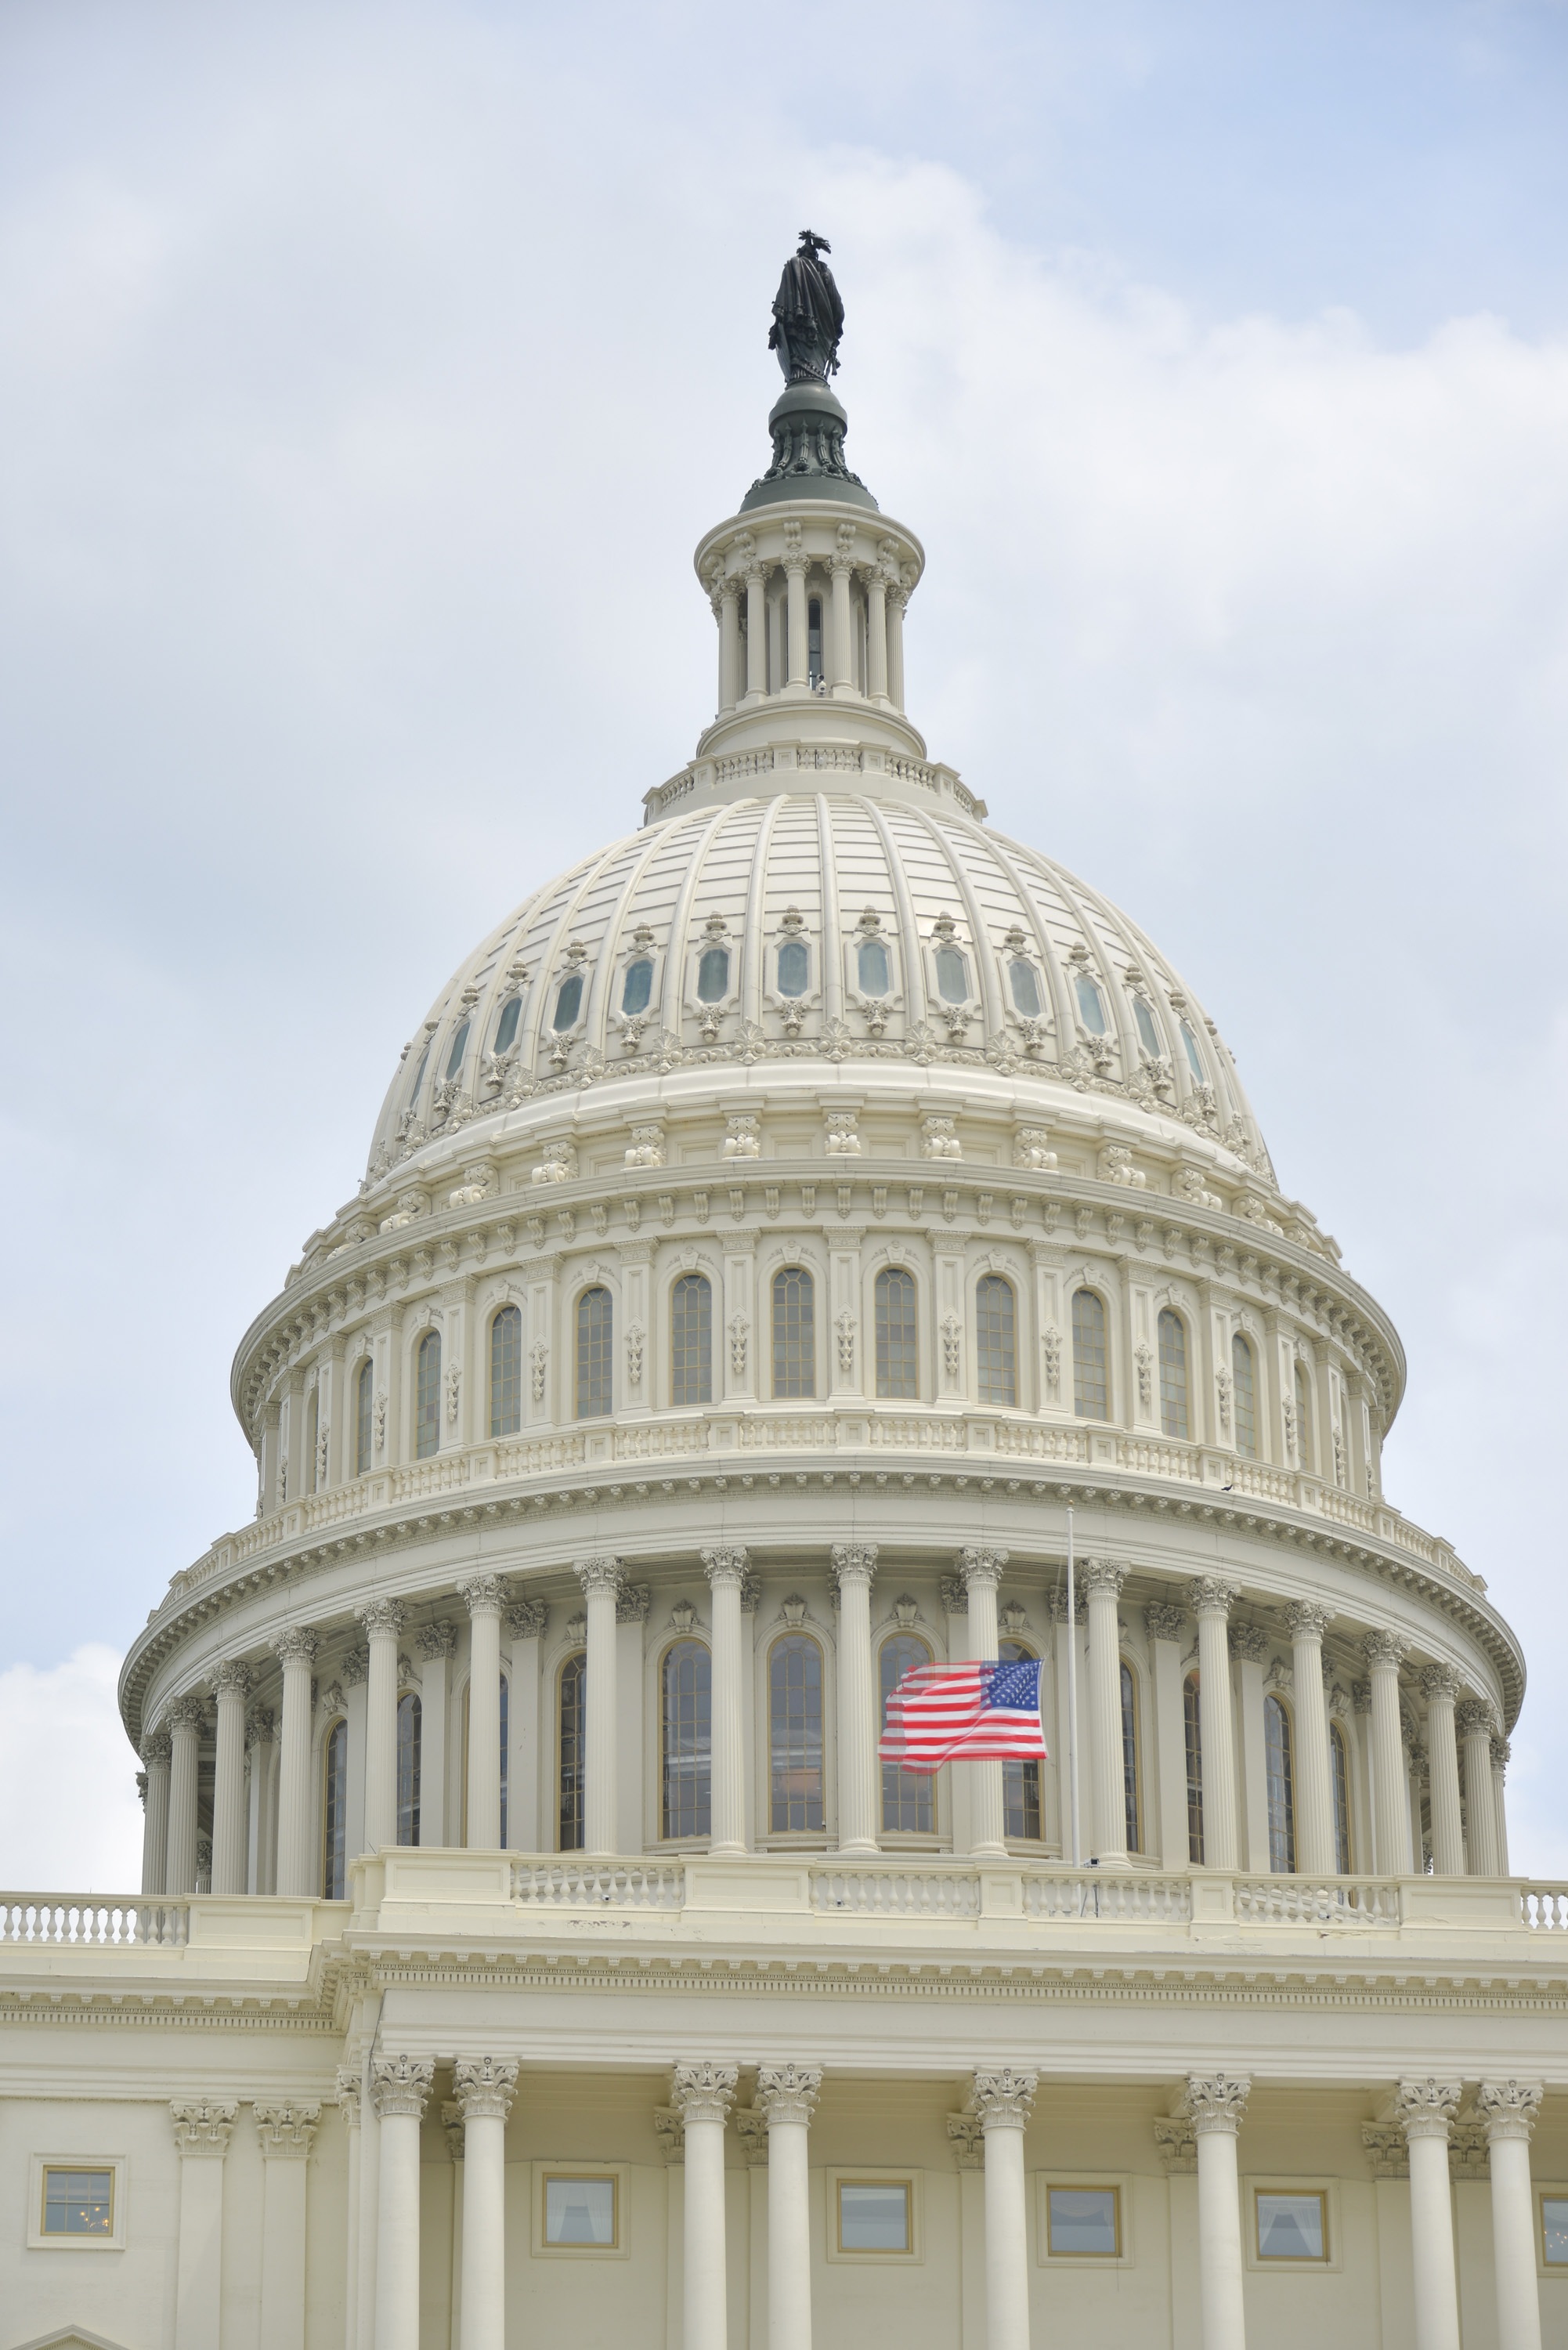
architecture, building, palace, city, monument, usa, america, landmark, facade, place of worship, baptistery, united states, capital, politics, government, basilica, dome, federal, washington dc, politicians, classical architecture, us capitol